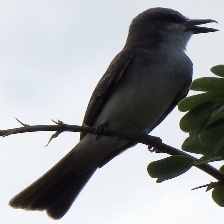
Species: GRAY KINGBIRD
Scientific name: TYRANNUS DOMINICENSIS